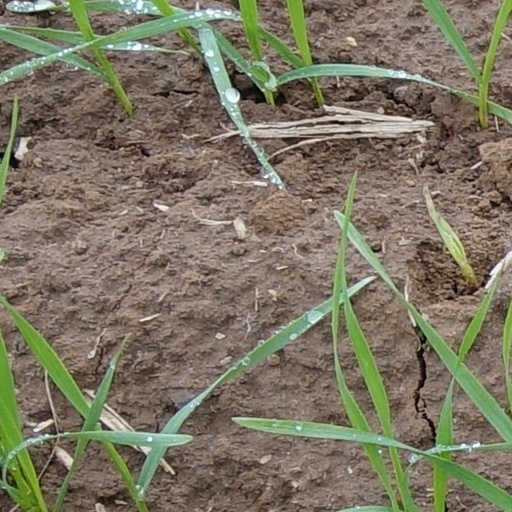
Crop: wheat